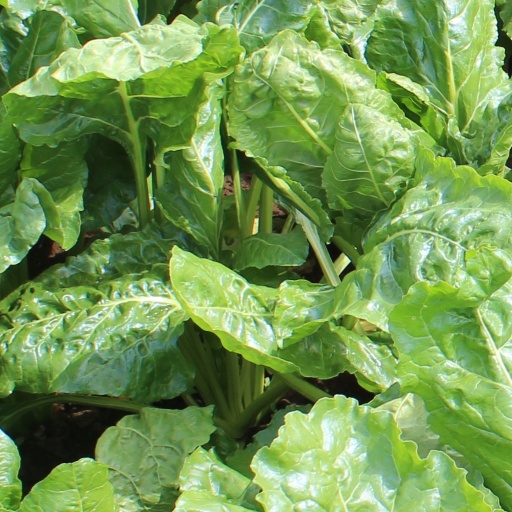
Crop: sugar beet